Saint Fiacre

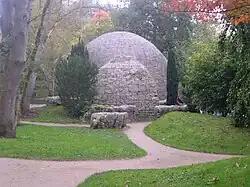
St. Fiachra's garden, Irish National Stud and Gardens.

"Though not mentioned in the earlier Irish calendars, Fiacre was born in Ireland at the end of the sixth century AD. He was raised in a monastery where he became a monk and imbibed knowledge of herbal medicine." Fiacre was ordained a priest at some point, and elevated to the rank of abbot. "In time he had his own hermitage and perhaps a monastery, possibly near St. Fiachra’s Well at Cill Fiachra (Kilferagh), Sheastown, in the barony of Shillelogher near Bennetsbridge, County Kilkenny, Ireland. As crowds flocked to him because of his reputation for his holiness and cures, he sailed to France in search of greater solitude."